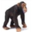
Label: chimpanzee